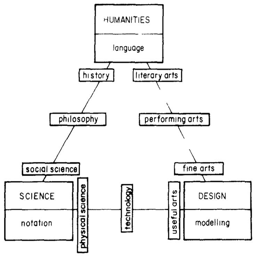
design as a third area